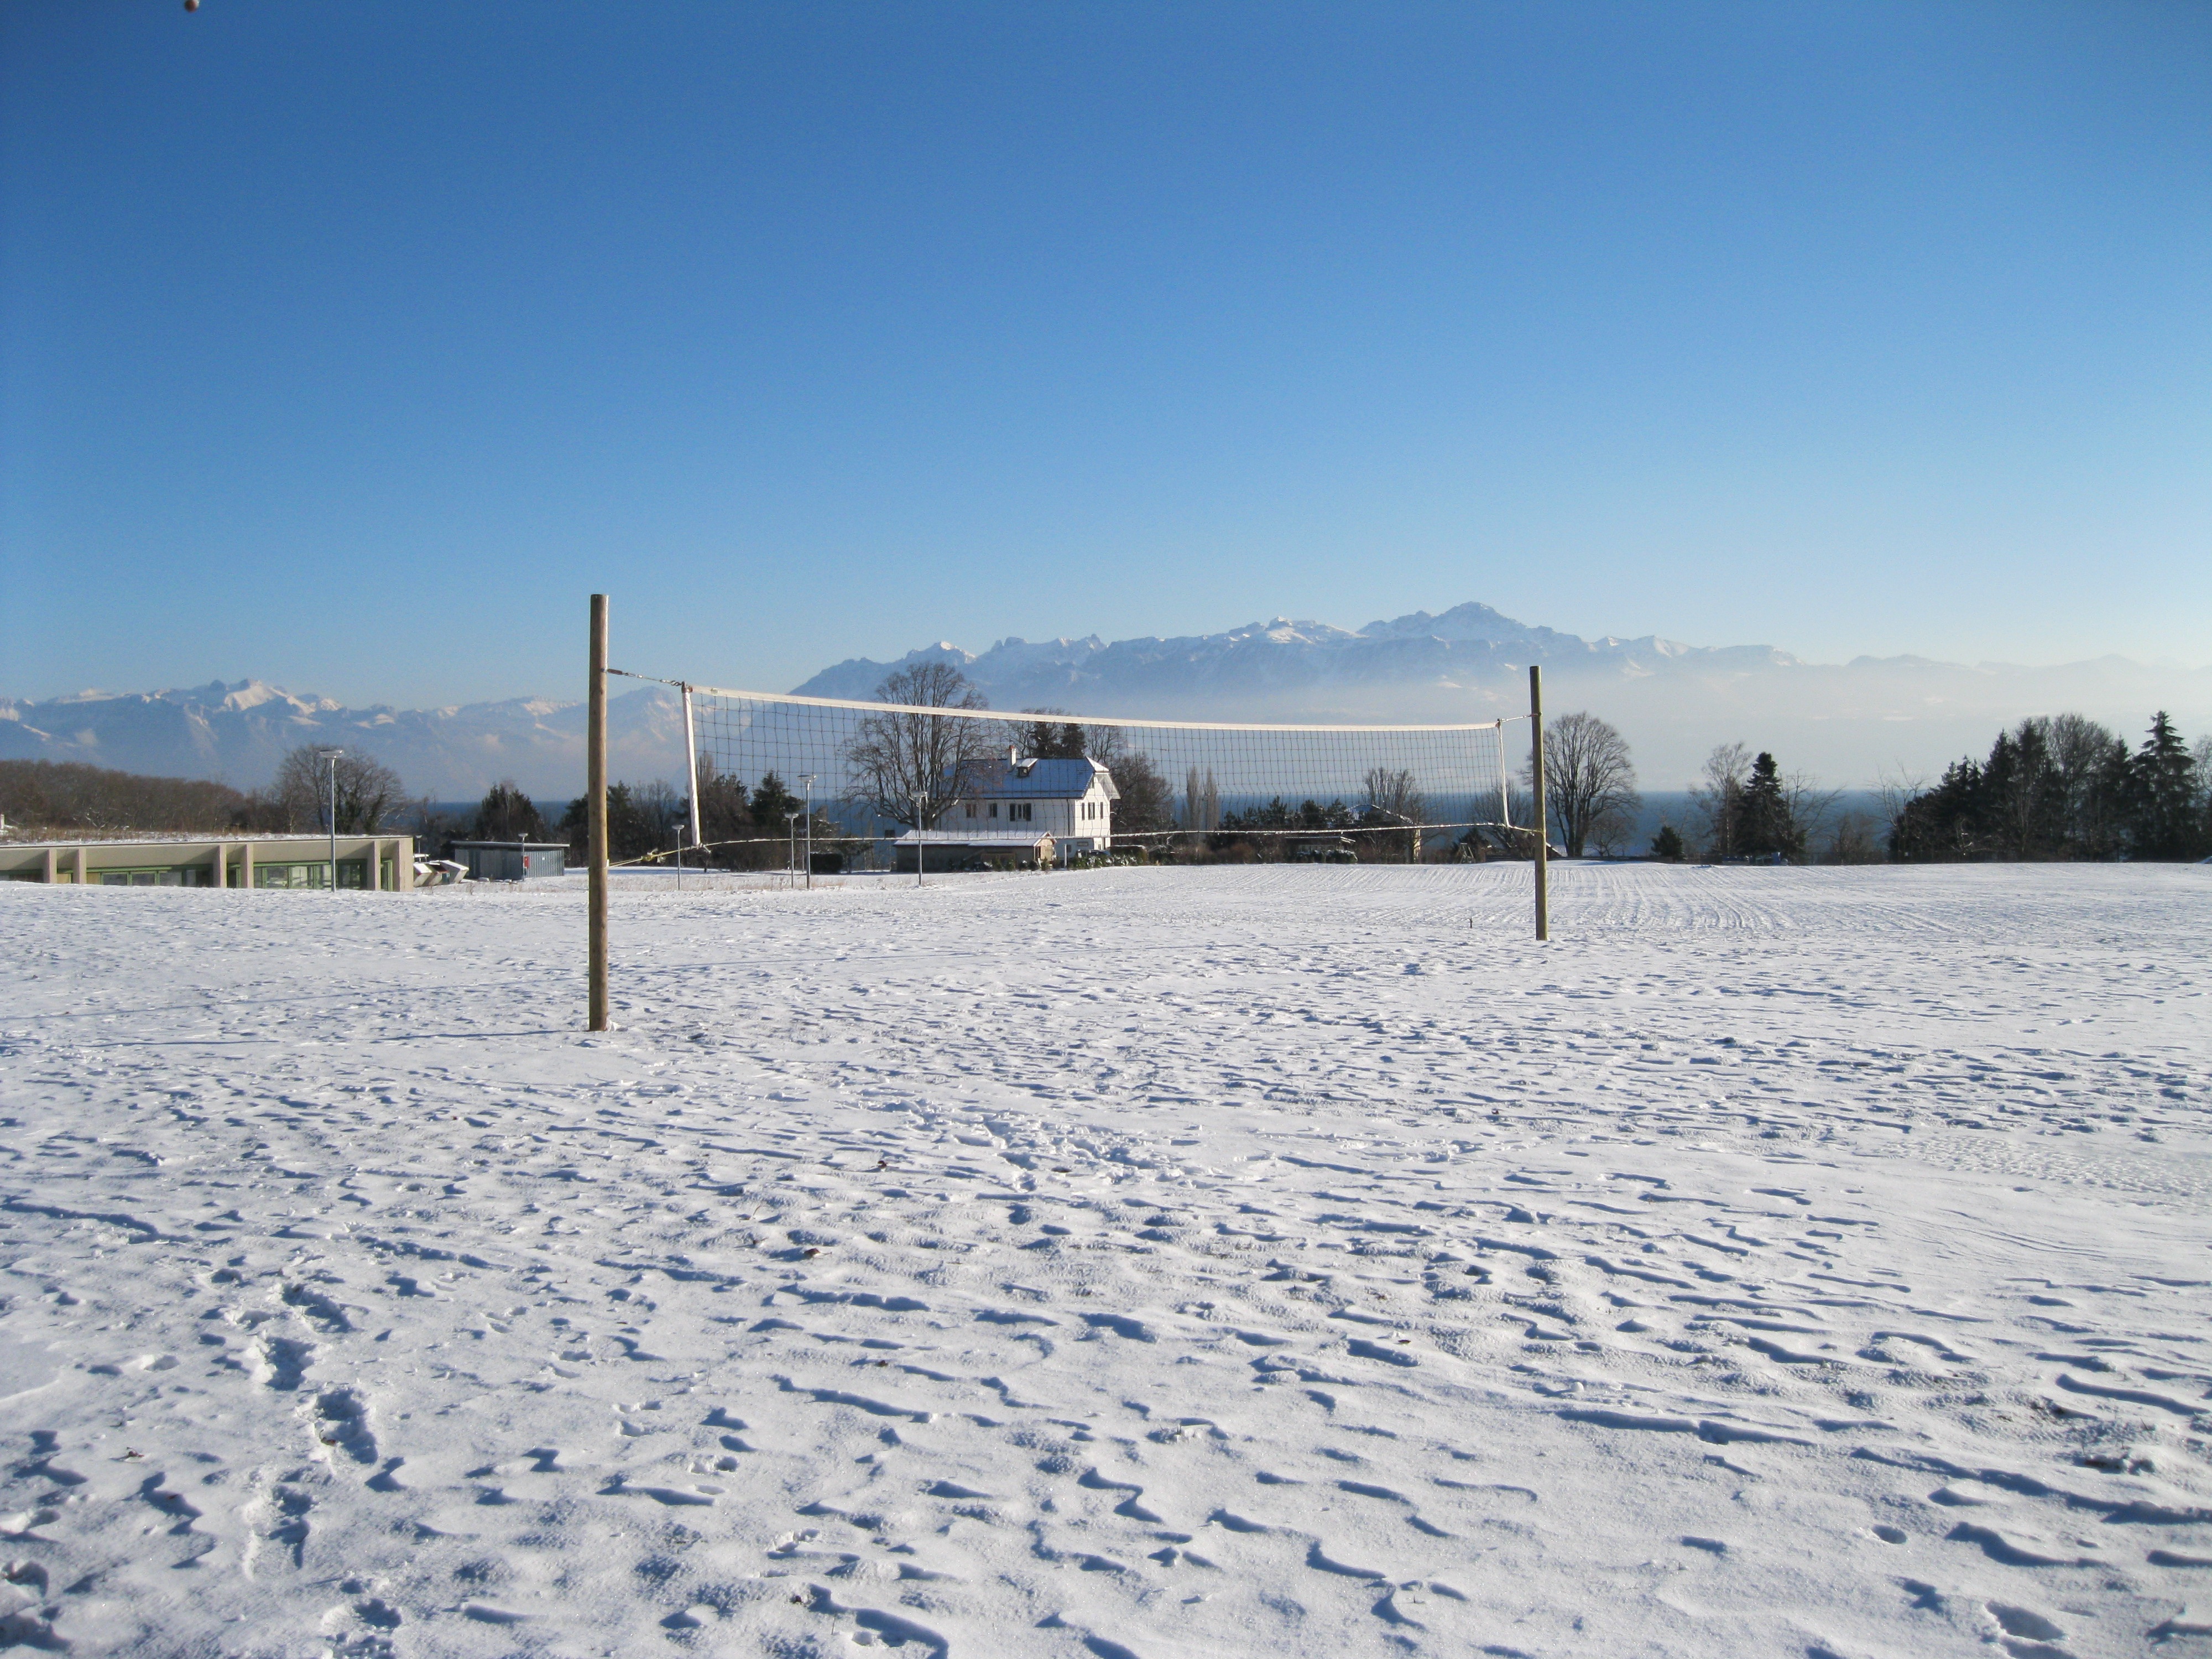
snow, winter, field, ice, weather, season, net, vacuum, piste, volleyball, freezing